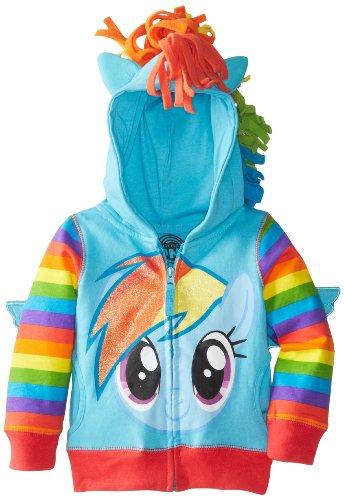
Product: My Little Pony Girls' Rainbow Dash Hoodie
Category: Clothing, Shoes & Jewelry | Novelty & More | Clothing | Novelty | Girls | Hoodies
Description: Zip-front jacket featuring whimsical striped sleeves with fleece mane at hood and three-dimensional wings at back.
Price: $11.99